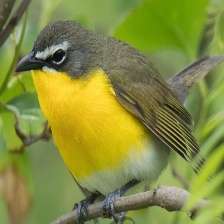
Species: YELLOW BREASTED CHAT
Scientific name: ICTERIA VIRENS